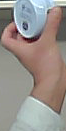
Product: nivea_baby